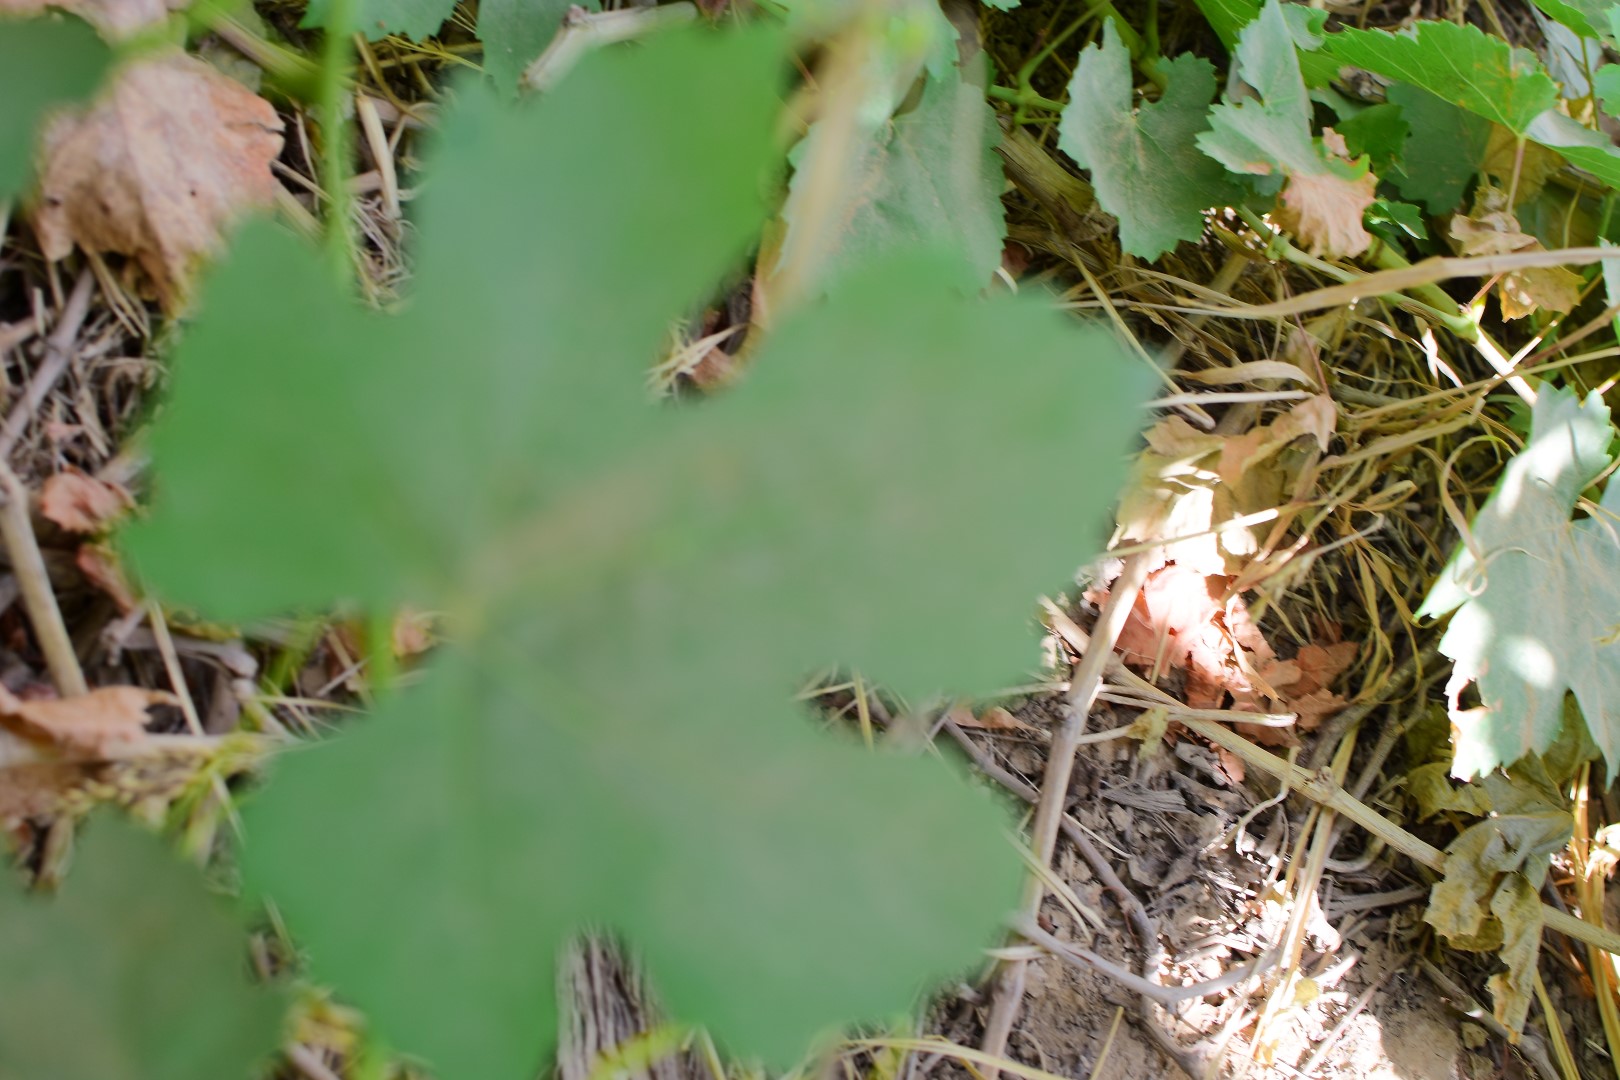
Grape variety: Thompson Seedless